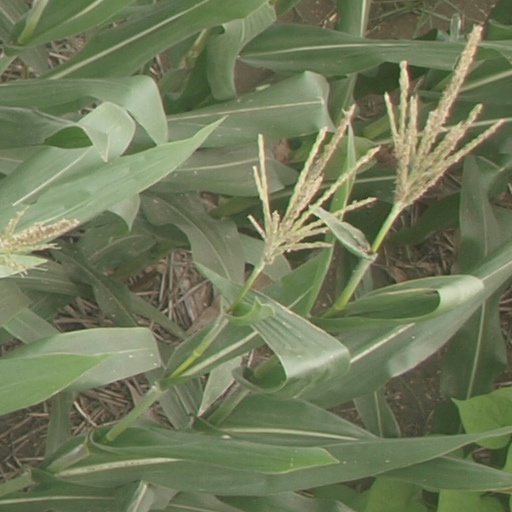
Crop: maize; corn